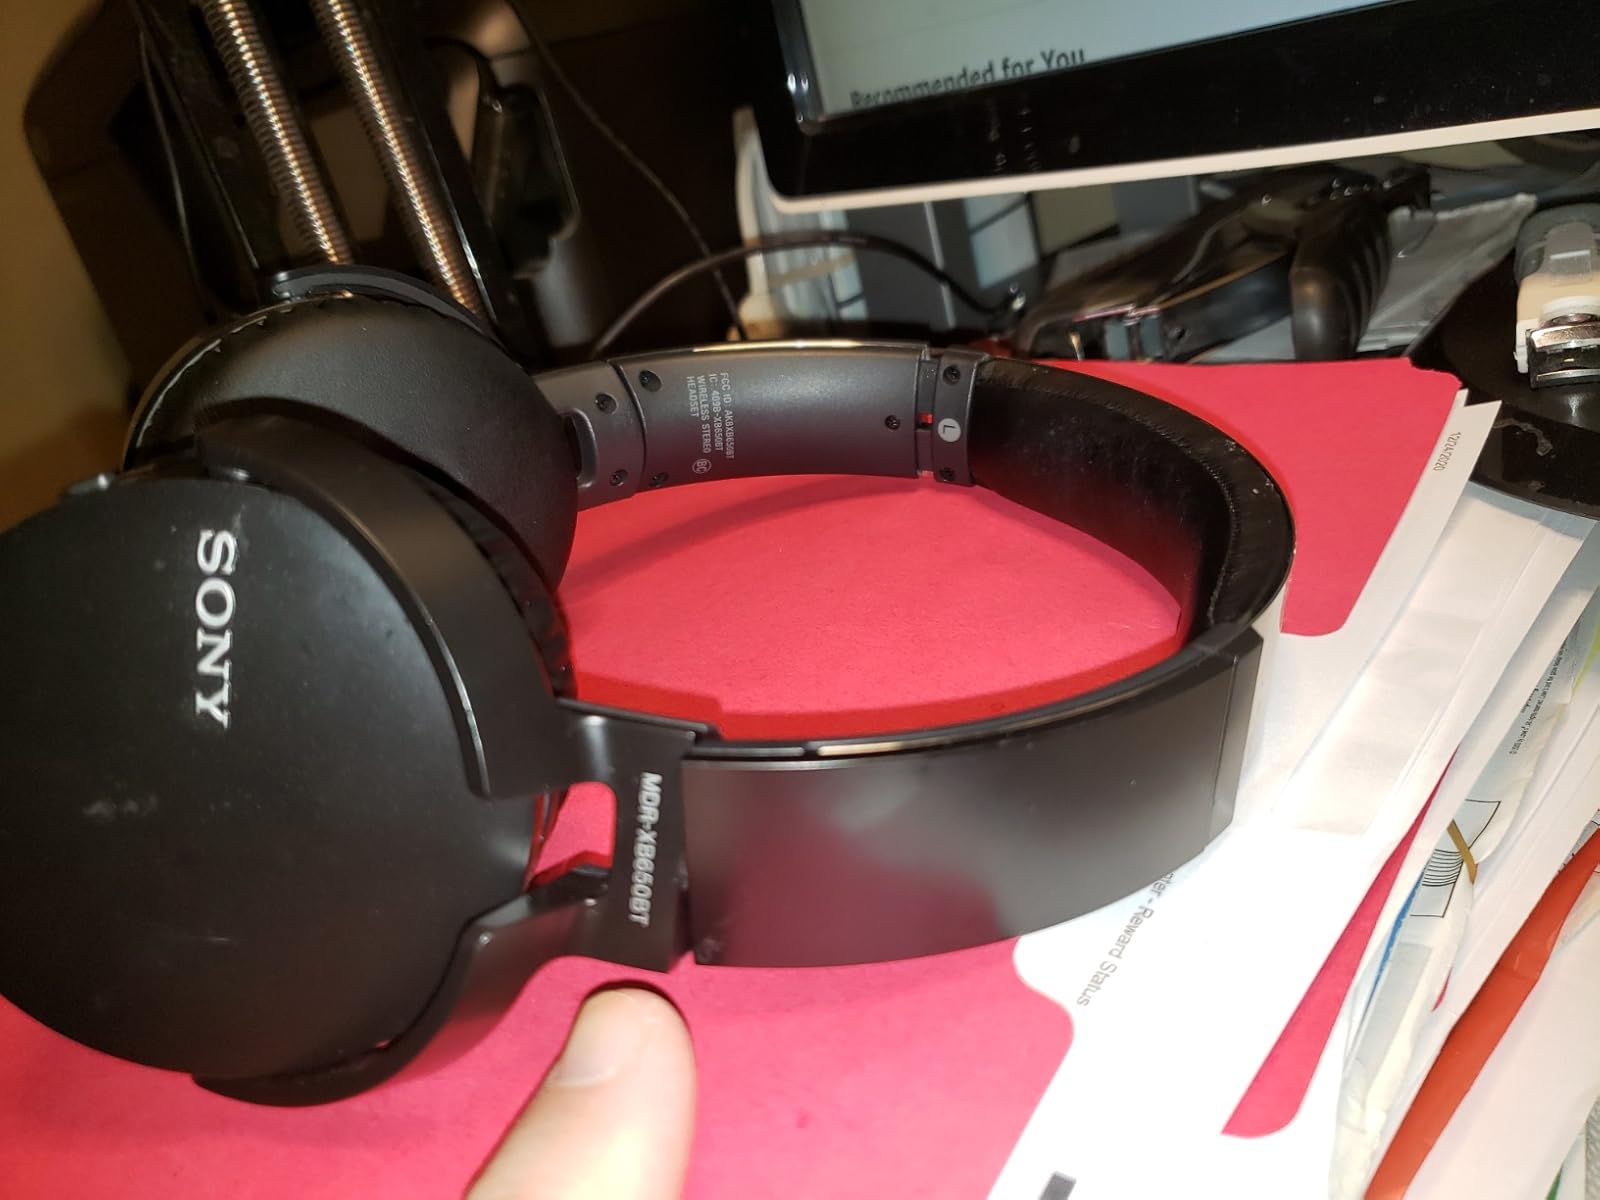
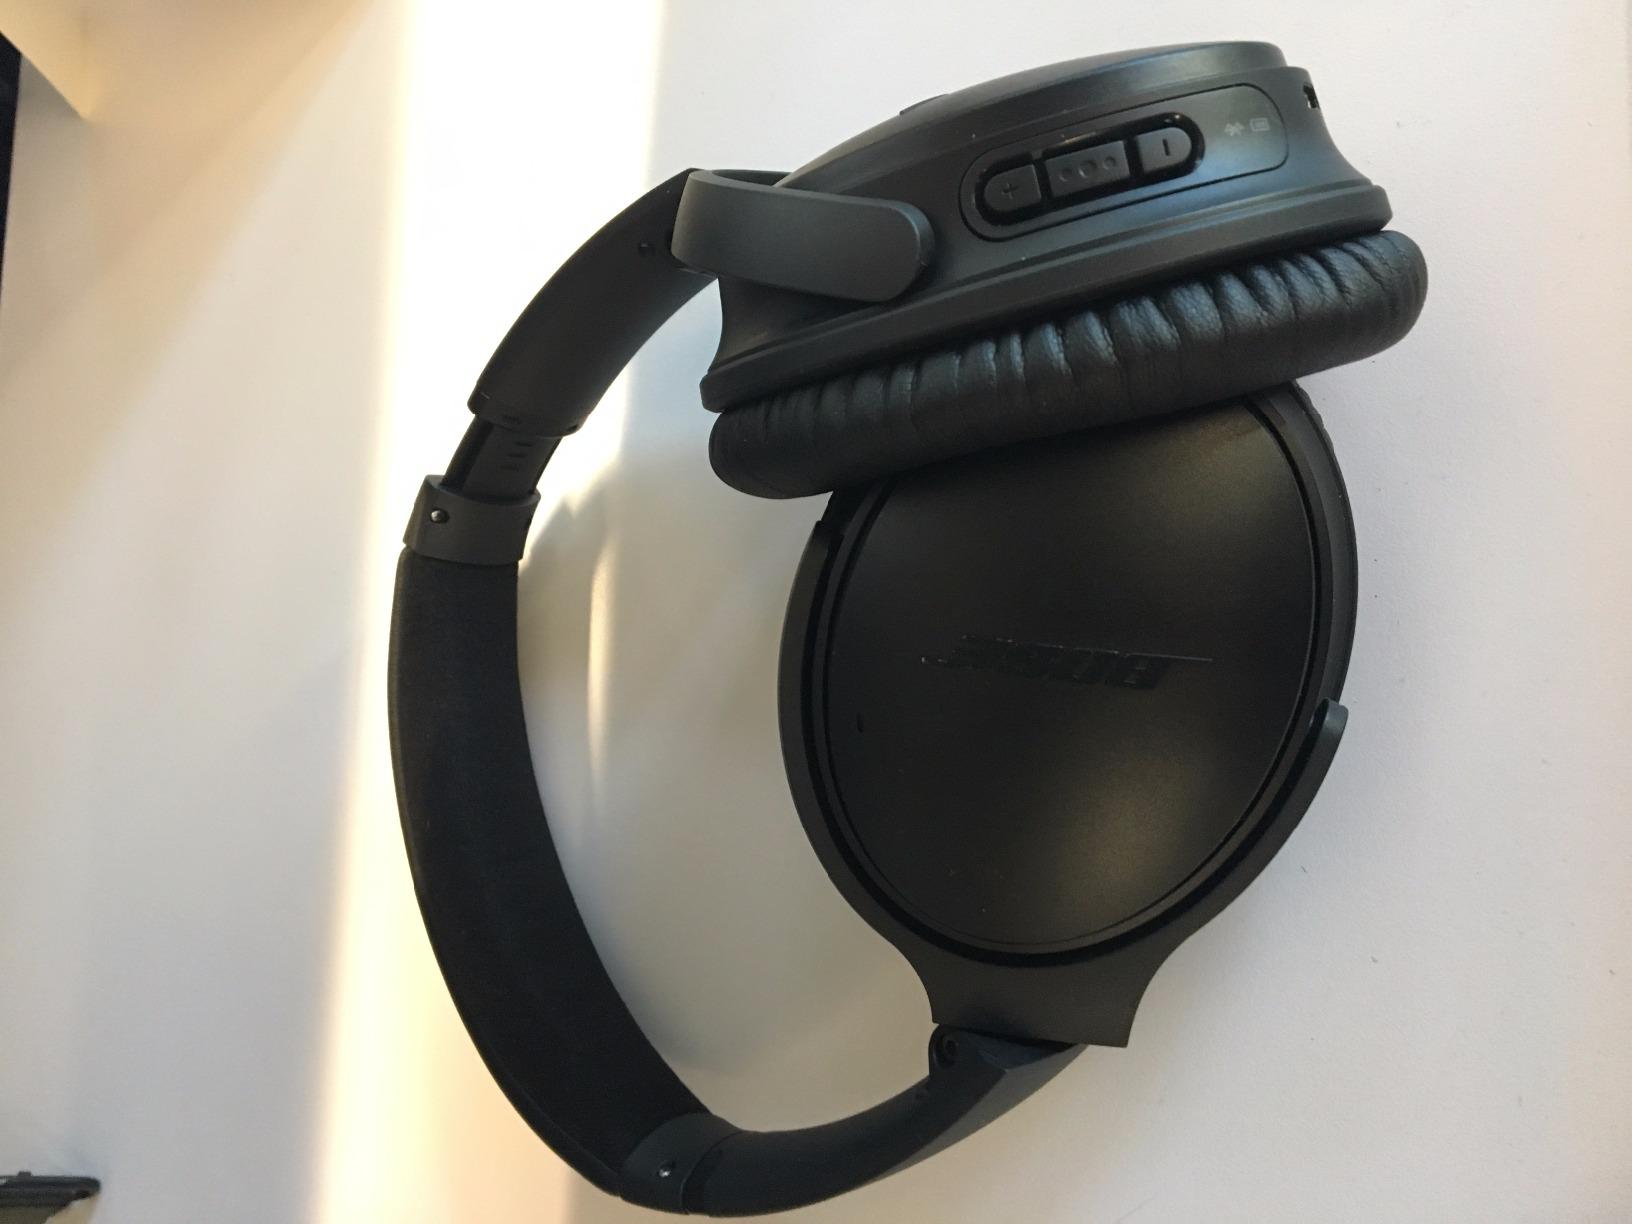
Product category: headphones
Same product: no